Question: Please indicate a possible affordance area of the baseball bat that can be used for hitting
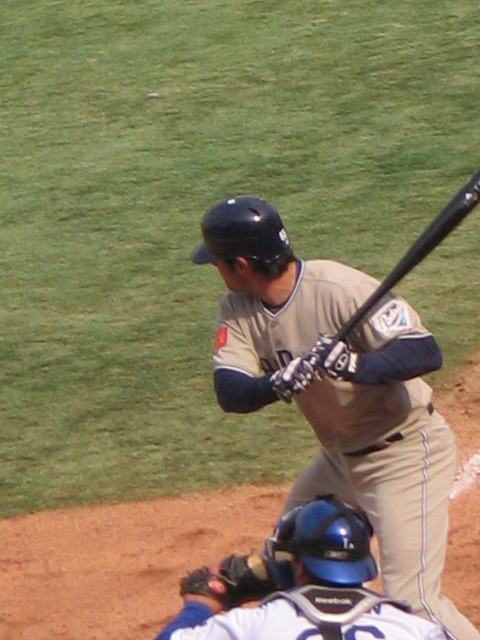
Answer: [412.121, 180.844, 480, 269.329]